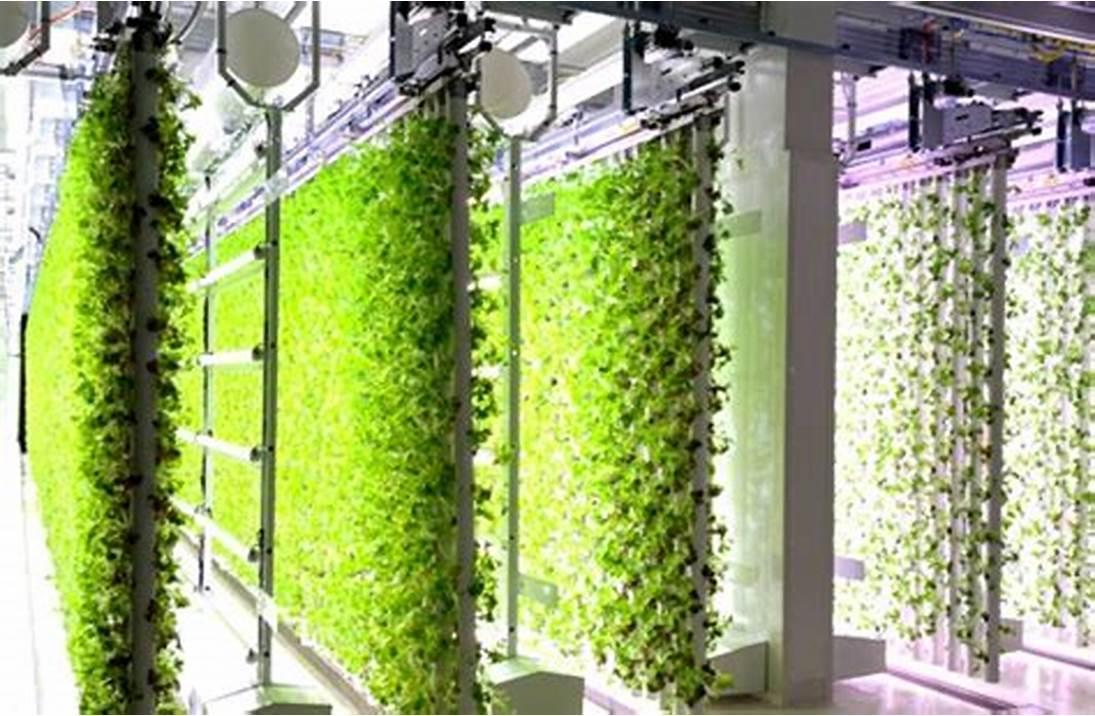
Mimea ilikua na kustawi na kunawiri vizuri yenye rangi ya kijani kibichi iliyooteshwa kwa kutumia njia na mfumo wa kilimo cha kisasa na cha kiteknolojia kinachohusisha matumizi ya mashine mbalimbali katika utendaji kazi wake, njia hii ya kilimo ni nzuri inayomuwezesha mkulima kuendesha shughuli zake katika sehemu yoyote bila kuzingatia hali ya eneo husika.